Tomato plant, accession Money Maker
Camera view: vertical (180 deg); turntable rotation: 150 degrees
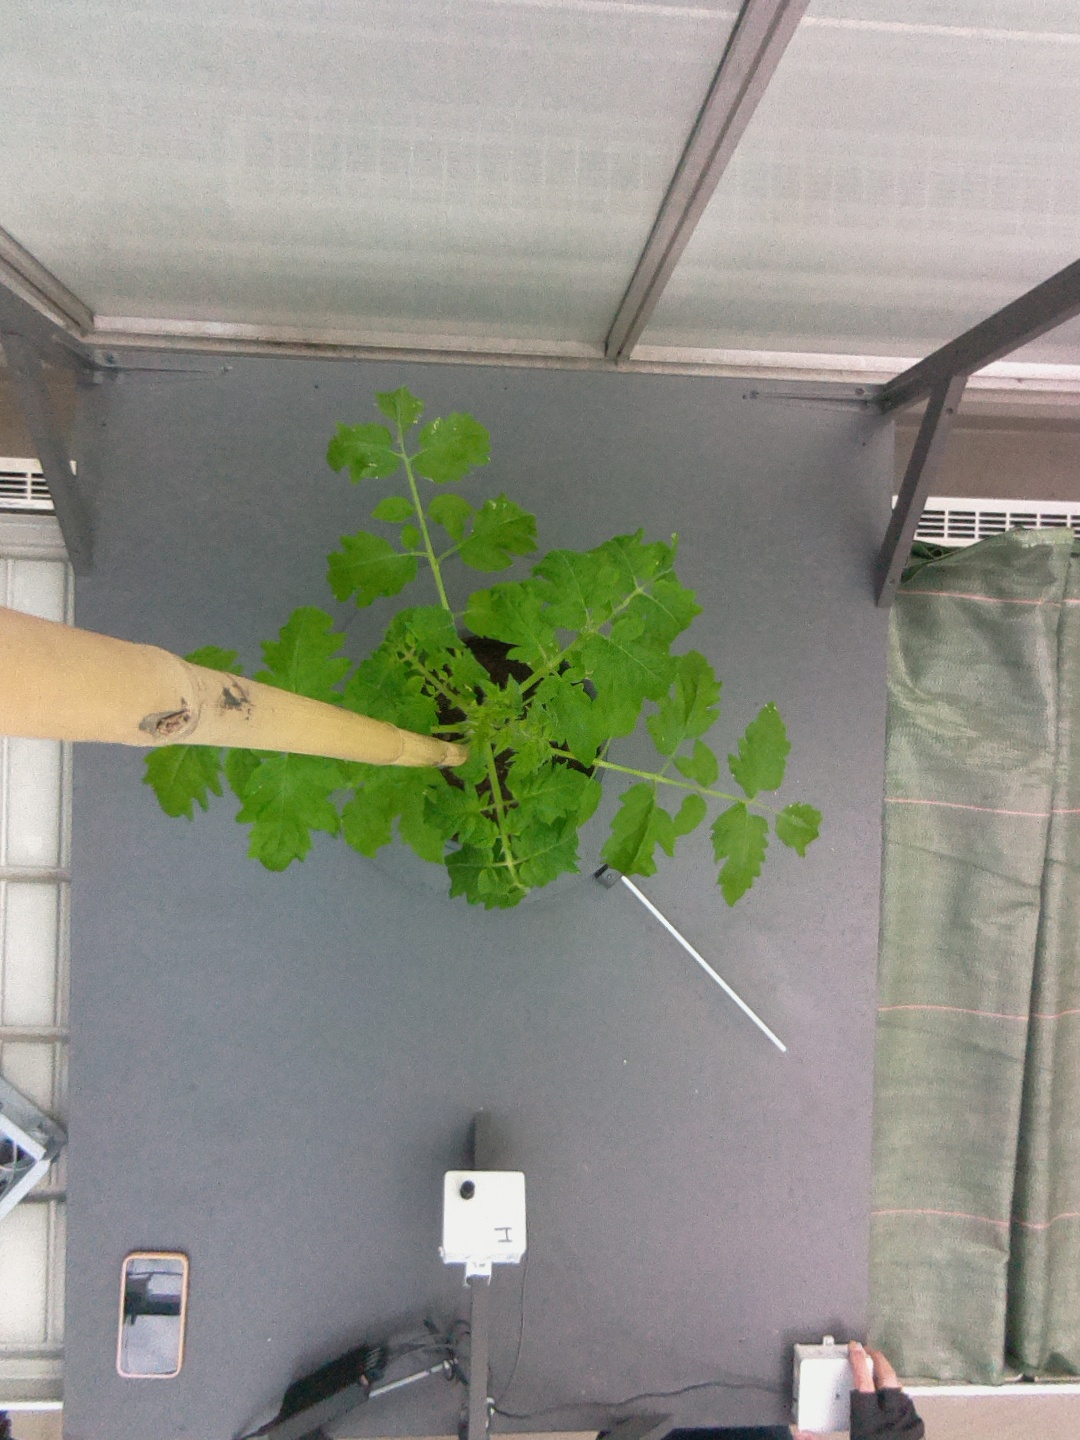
BBCH growth stage 15: 10 of true leaves visible